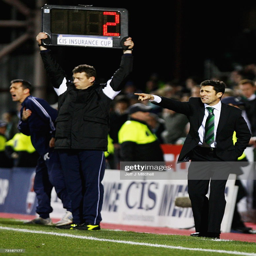
coach shout instructions during the semi final .